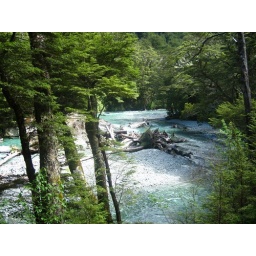
The power of water - at some other time this river has moved those trunks around like matchsticks!